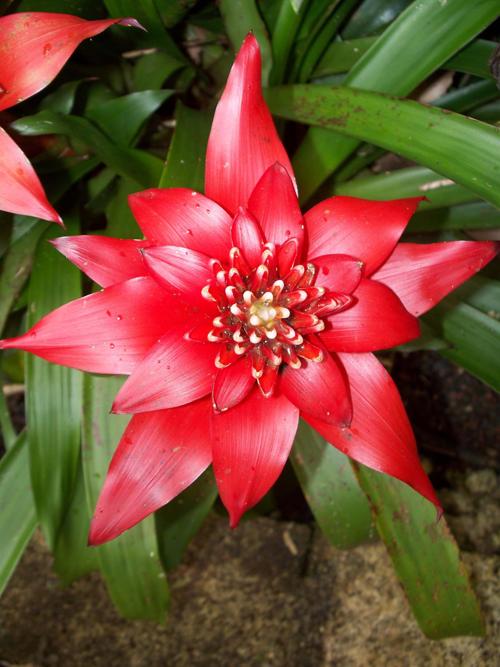
Label: bromelia